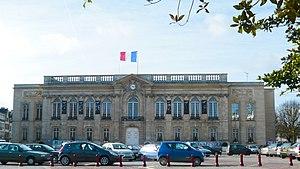
Mairie de Beauvais
L'unité urbaine de Beauvais est une unité urbaine française centrée sur Beauvais, première ville et préfecture de l'Oise mais se classant au cœur de la troisième agglomération urbaine du département.